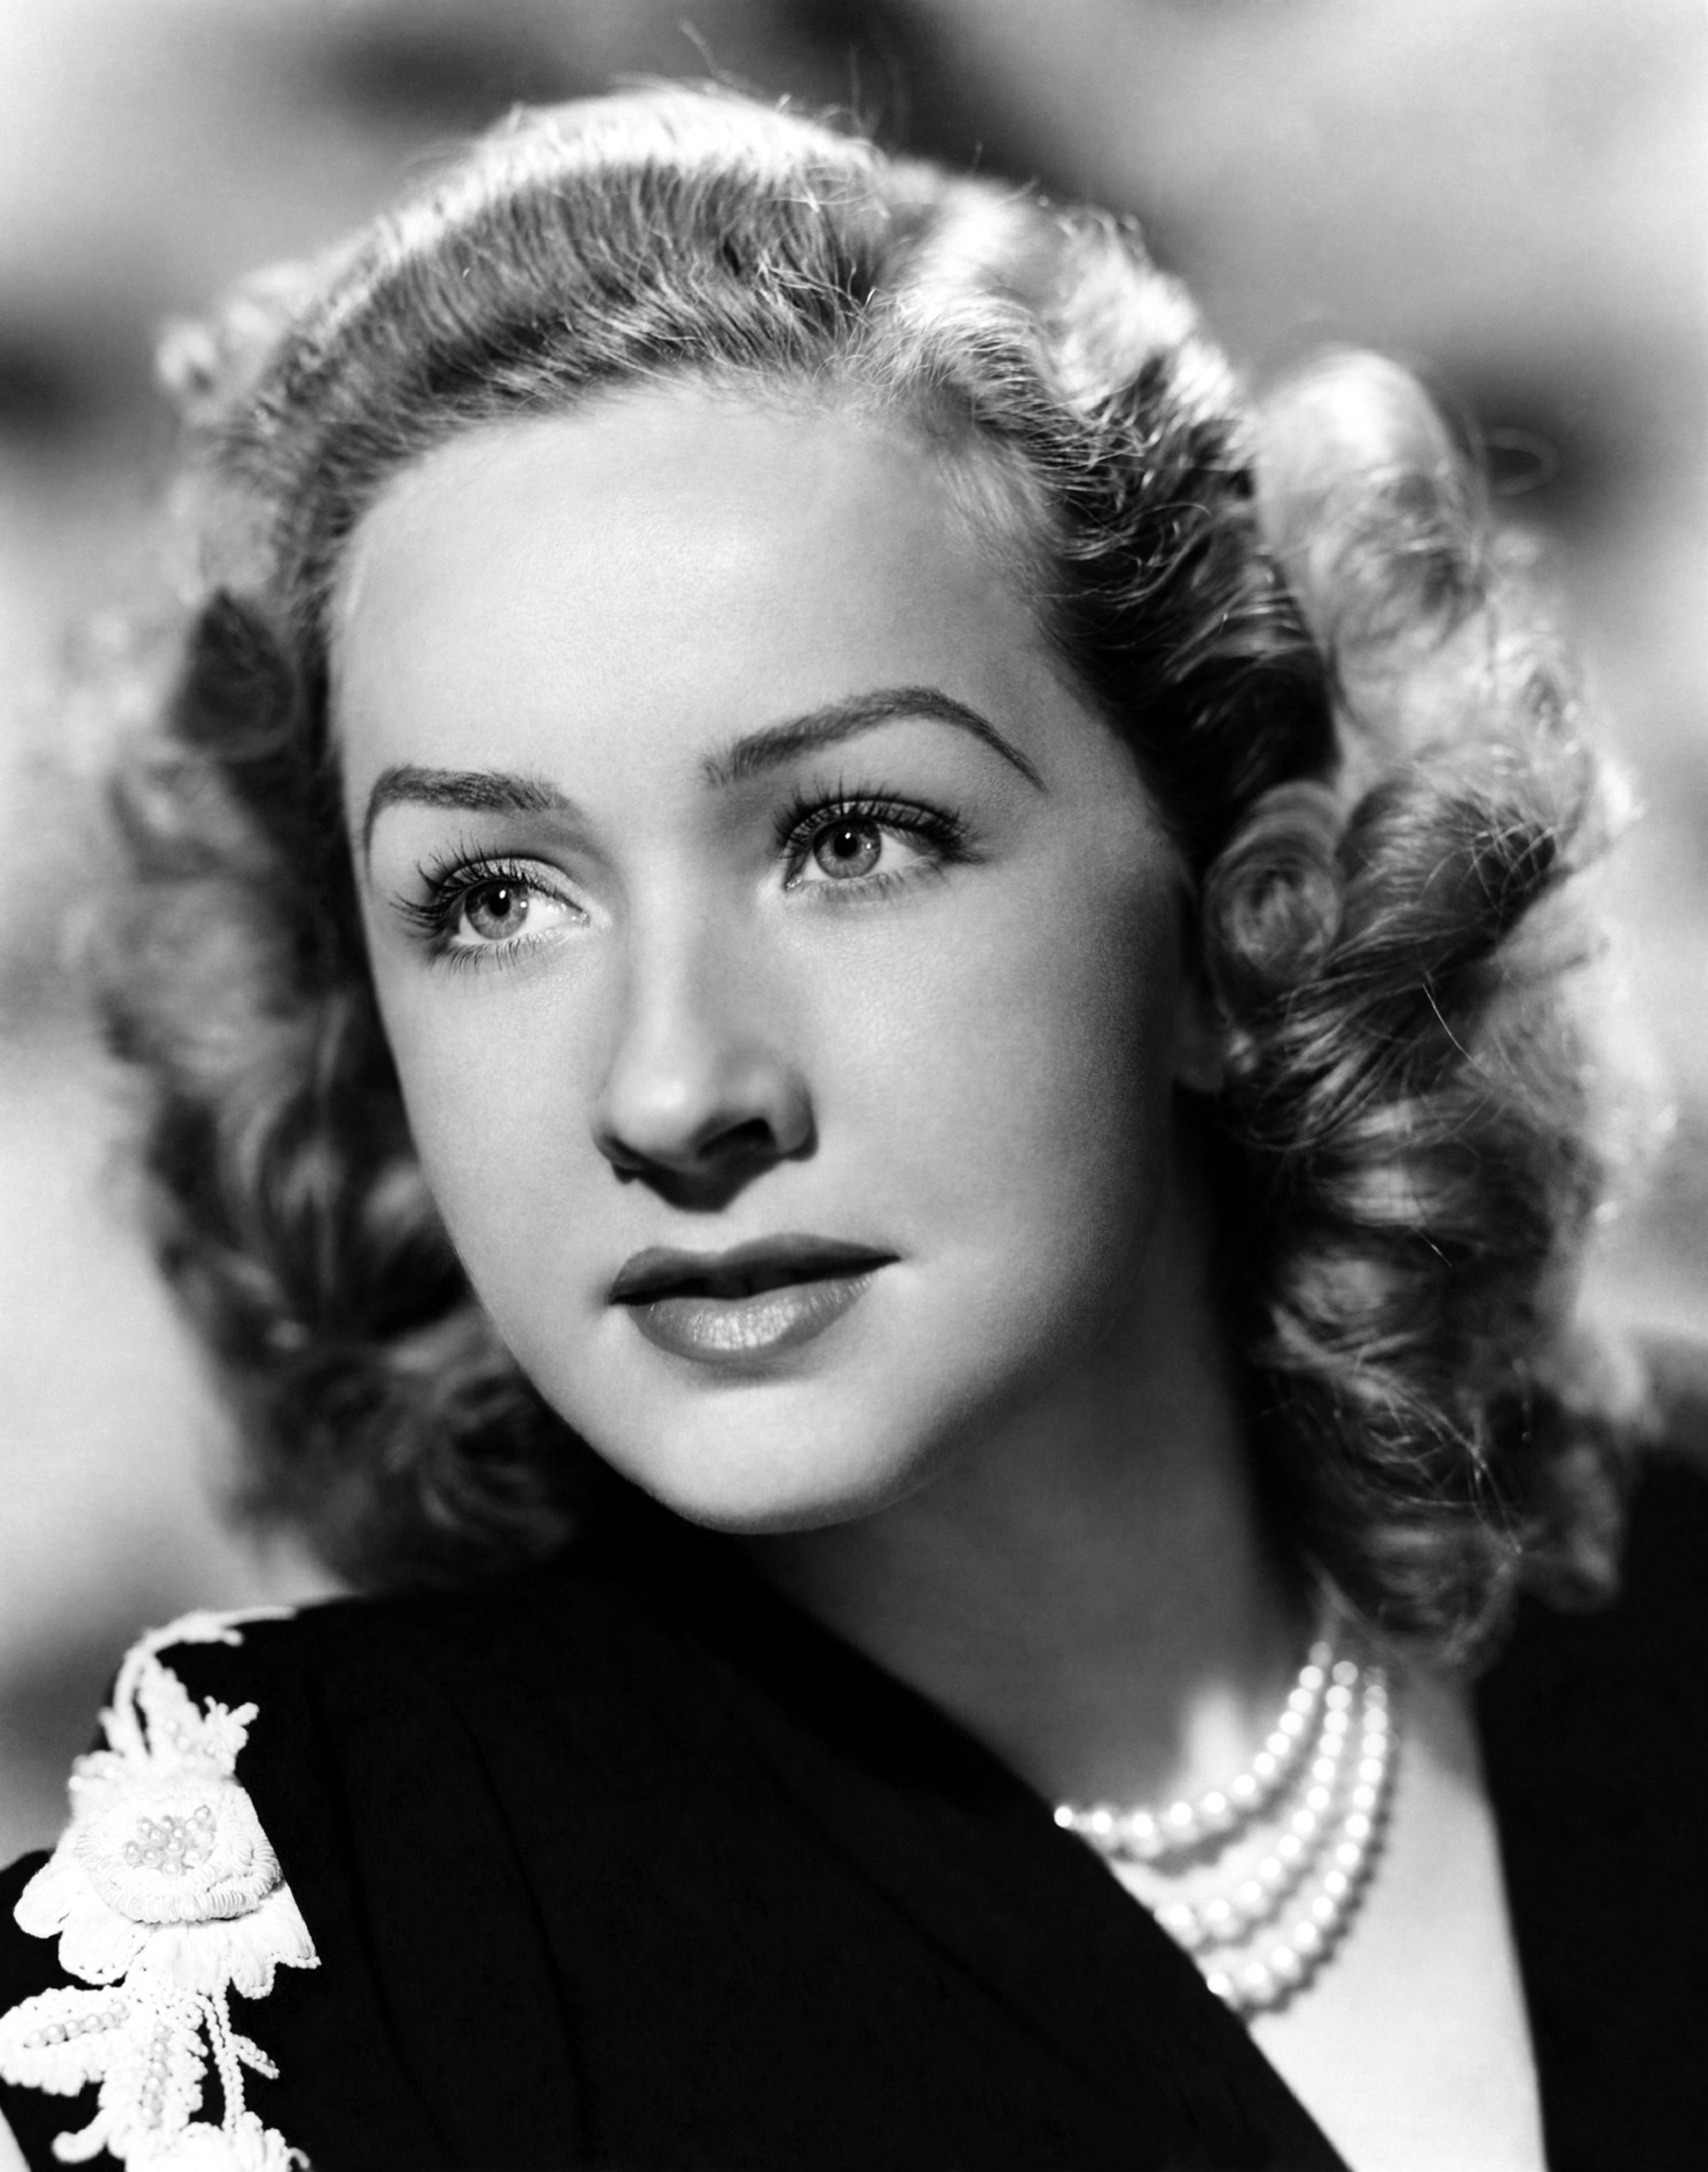
person, black and white, hair, photography, vintage, retro, film, female, hollywood, singer, portrait, model, fashion, television, tv, monochrome, hairstyle, long hair, face, beauty, cinema, entertainment, actress, photo shoot, brown hair, monochrome photography, portrait photography, supermodel, motion pictures, bonita granville, television producer